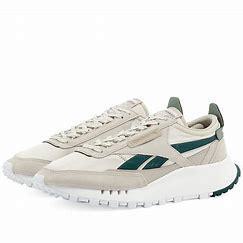
Brand: Reebok
Model: Cl Legacy